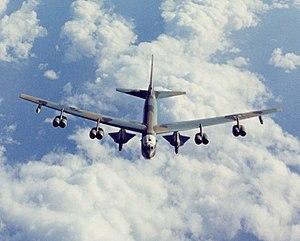
Le Lockheed D-21 est un drone de reconnaissance supersonique américain. Le D-21 a été initialement conçu pour être lancé à partir d'un M-21, une variante du Lockheed A-12. Le drone avait une vitesse maximale dépassant Mach 3,3 et un plafond pratique de 27 000 mètres. Le développement démarre en octobre 1962. Premièrement connu par son appellation Q-12 donnée par Lockheed, le drone est conçu pour la reconnaissance profonde dans le territoire ennemi.
Le Boeing B-52 Stratofortress est un bombardier stratégique subsonique à réaction et à long rayon d'action mis en service en 1955 dans l'United States Air Force. La société Boeing, qui l'a conçu et construit, participe encore à sa maintenance et à son amélioration. Il peut transporter jusqu'à 31 500 kg de munitions air-sol et parcourir plus de 14 000 km sans ravitaillement. En 2017, l'USAF maintient 76 appareils en service.